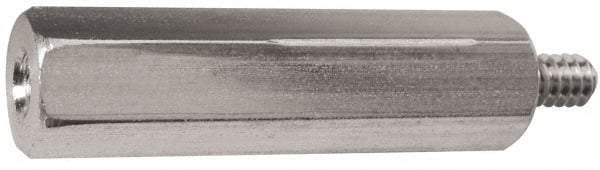
Made in USA - #4-40, 1/2" OAL, 1/4" Across Flats, Stainless Steel Hex Fully Threaded Male/Female Circuit Board Standoffs - Passivated Finish
Item #: 97566566 Brand: Made in USA Exact Tooling IR#: 04 Features and Benefits Circuit board standoffs with male/female threads have one externally threaded end and one internally threaded end. The female end accepts male fasteners or other standoffs. Stainless steel is a strong, corrosion-resistant alloy with excellent resistance to heat. It is used in high-stress, outdoor and corrosive applications. Product Specifications Thread Type Male/Female Material Stainless Steel System of Measurement Inch Body Shape Hex Overall Length (Inch) 1/2 Thread Style Fully Threaded Thread Size #4-40 Width Across Flats (Inch) 1/4 Finish/Coating Passivated
Brand: Made in USA
Category: Hardware > Hardware Accessories > Hardware Fasteners > Screw Posts